2003 IIHF World U18 Championships

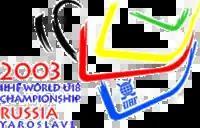

The 2003 IIHF World U18 Championships were held in Yaroslavl, Russia. The championships began on April 8, 2003, and finished on April 18, 2003. Games were played at Arena 2000 and Avtodizel Arena in Yaroslavl. Canada defeated Slovakia 3–0 in the final to claim the gold medal, while Russia defeated the United States 6–3 to capture the bronze medal.